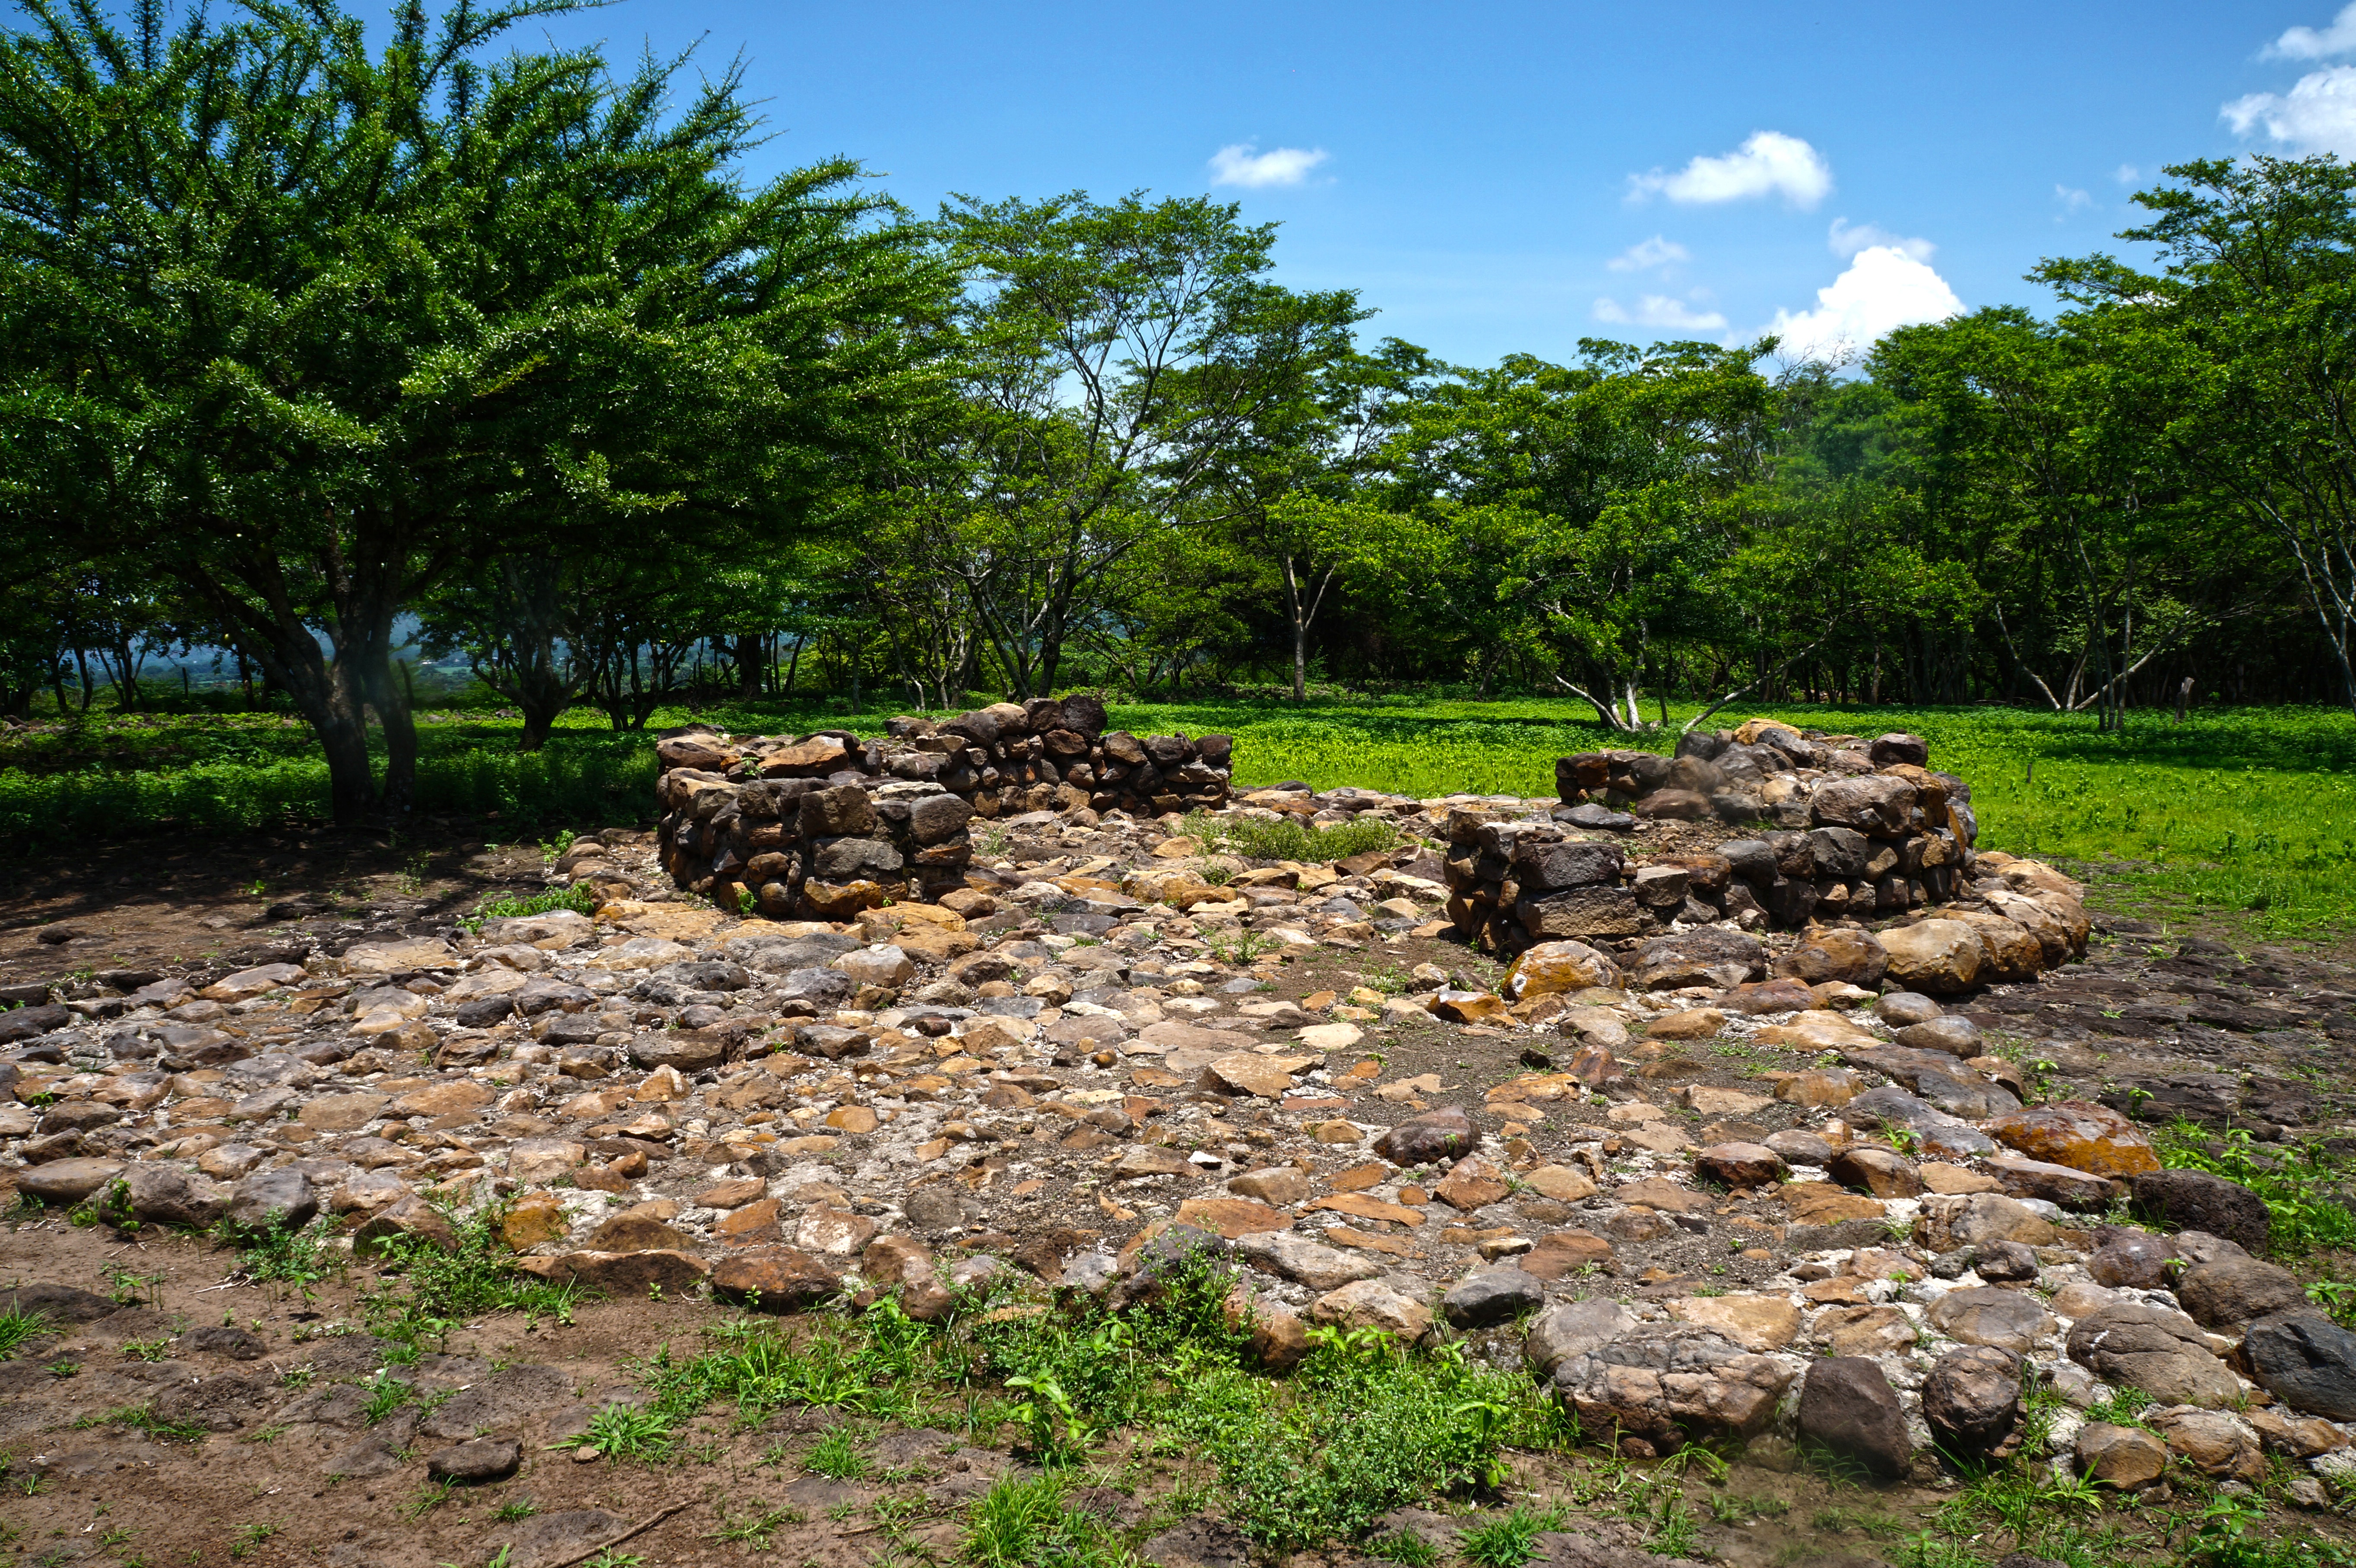
landscape, tree, nature, grass, rock, lawn, pond, backyard, soil, garden, structures, ruins, archeology, woodland, yard, el salvador, rural area, cihuat n